Mark S. Boensel

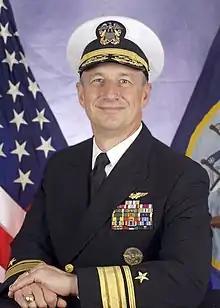

Mark Stephen Boensel (born 26 December 1955) is a former rear admiral in the United States Navy. A graduate of the United States Naval Academy in Annapolis, Maryland, with the class of 1978, he became a naval flight officer, and served on aircraft carriers, including operational deployment in Operation Desert Shield in 1990. He commanded Navy Region Southeast from December 2005 to October 2007, and Navy Region Mid-Atlantic from November 2007 until September 2011. He officially retired from the Navy on 1 January 2012 and since then has pursued a business career in Jacksonville, Florida.